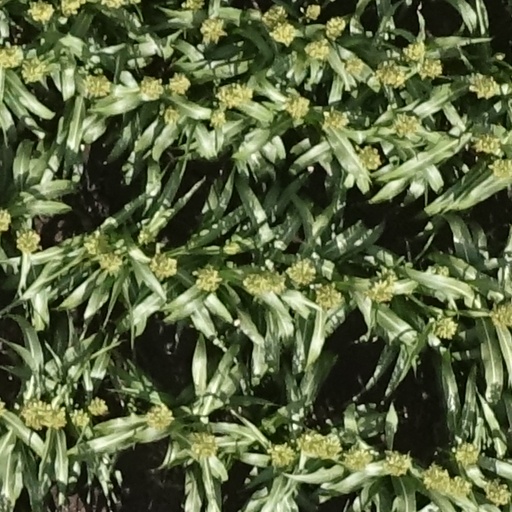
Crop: sorghum